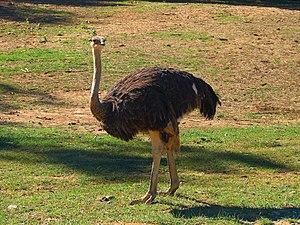
Doduo et son évolution, Dodrio, sont deux espèces de Pokémon de première génération.